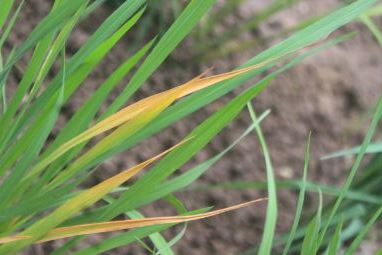
Disease: Tungro